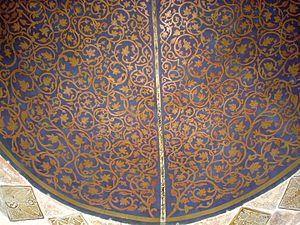
Gros plan sur le décor de la demi-coupole du mihrab, Grande Mosquée de Kairouan, en Tunisie.
La Grande Mosquée de Kairouan, également appelée mosquée Oqba Ibn Nafi en souvenir de son fondateur Oqba Ibn Nafi, est l'une des principales mosquées de Tunisie située à Kairouan. Historiquement première métropole musulmane du Maghreb, Kairouan, dont l'apogée sur les plans politique et intellectuel se situe au IXᵉ siècle, est réputée comme étant le centre spirituel et religieux de la Tunisie ; elle est aussi parfois considérée comme la quatrième ville sainte de l'islam sunnite.